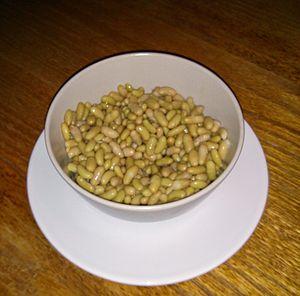
Des flageolets verts en boîte
Le flageolet est une variété de haricot blanc, issue du Haricot commun, dont on consomme les grains récoltés avant complète maturité et qui gardent une couleur verte.